Fascism and ideology

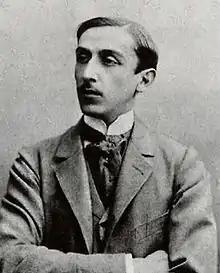
Maurice Barrès

There were a number of influences on fascism from the Renaissance era in Europe. Niccolò Machiavelli is known to have influenced Italian Fascism, particularly through his promotion of the absolute authority of the state. Machiavelli rejected all existing traditional and metaphysical assumptions of the timeespecially those associated with the Middle Agesand asserted as an Italian patriot that Italy needed a strong and all-powerful state led by a vigorous and ruthless leader who would conquer and unify Italy. Mussolini saw himself as a modern-day Machiavellian and wrote an introduction to his honorary doctoral thesis for the University of Bologna"Prelude to Machiavelli". Mussolini professed that Machiavelli's "pessimism about human nature was eternal in its acuity. Individuals simply could not be relied on voluntarily to 'obey the law, pay their taxes and serve in war'. No well-ordered society could want the people to be sovereign". Most dictators of the 20th century mimicked Mussolini's admiration for Machiavelli and "Stalin... saw himself as the embodiment of Machiavellian "virtù"".